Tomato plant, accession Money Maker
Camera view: bottom (45 deg); turntable rotation: 120 degrees
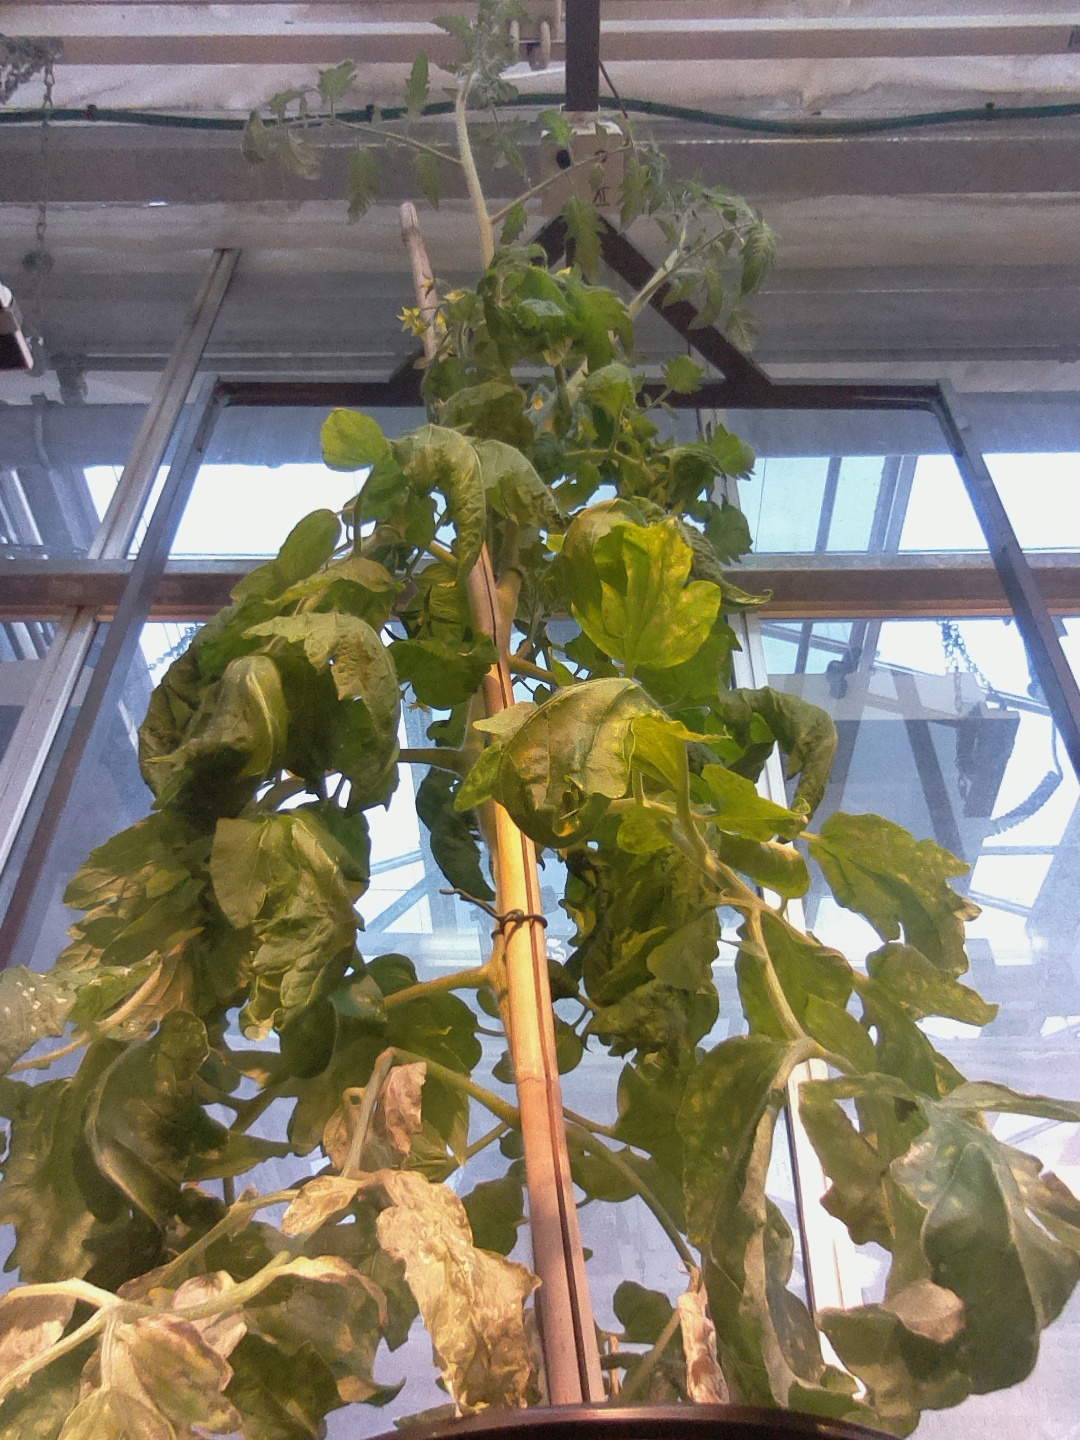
BBCH growth stage 71: 10%-20% of final fruit size